List of Columbus Blue Jackets draft picks

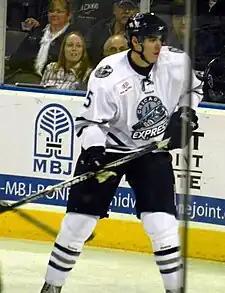
Steven Delisle, shown here with the Chicago Express, was drafted in the fourth round in 2008

"Statistics are complete as of the 2024-25 NHL season and show each player's career regular season totals in the NHL. Wins, losses, ties, overtime losses and goals against average apply to goaltenders and are used only for players at that position. A player listed with a blank under the games played column has not played in the NHL."